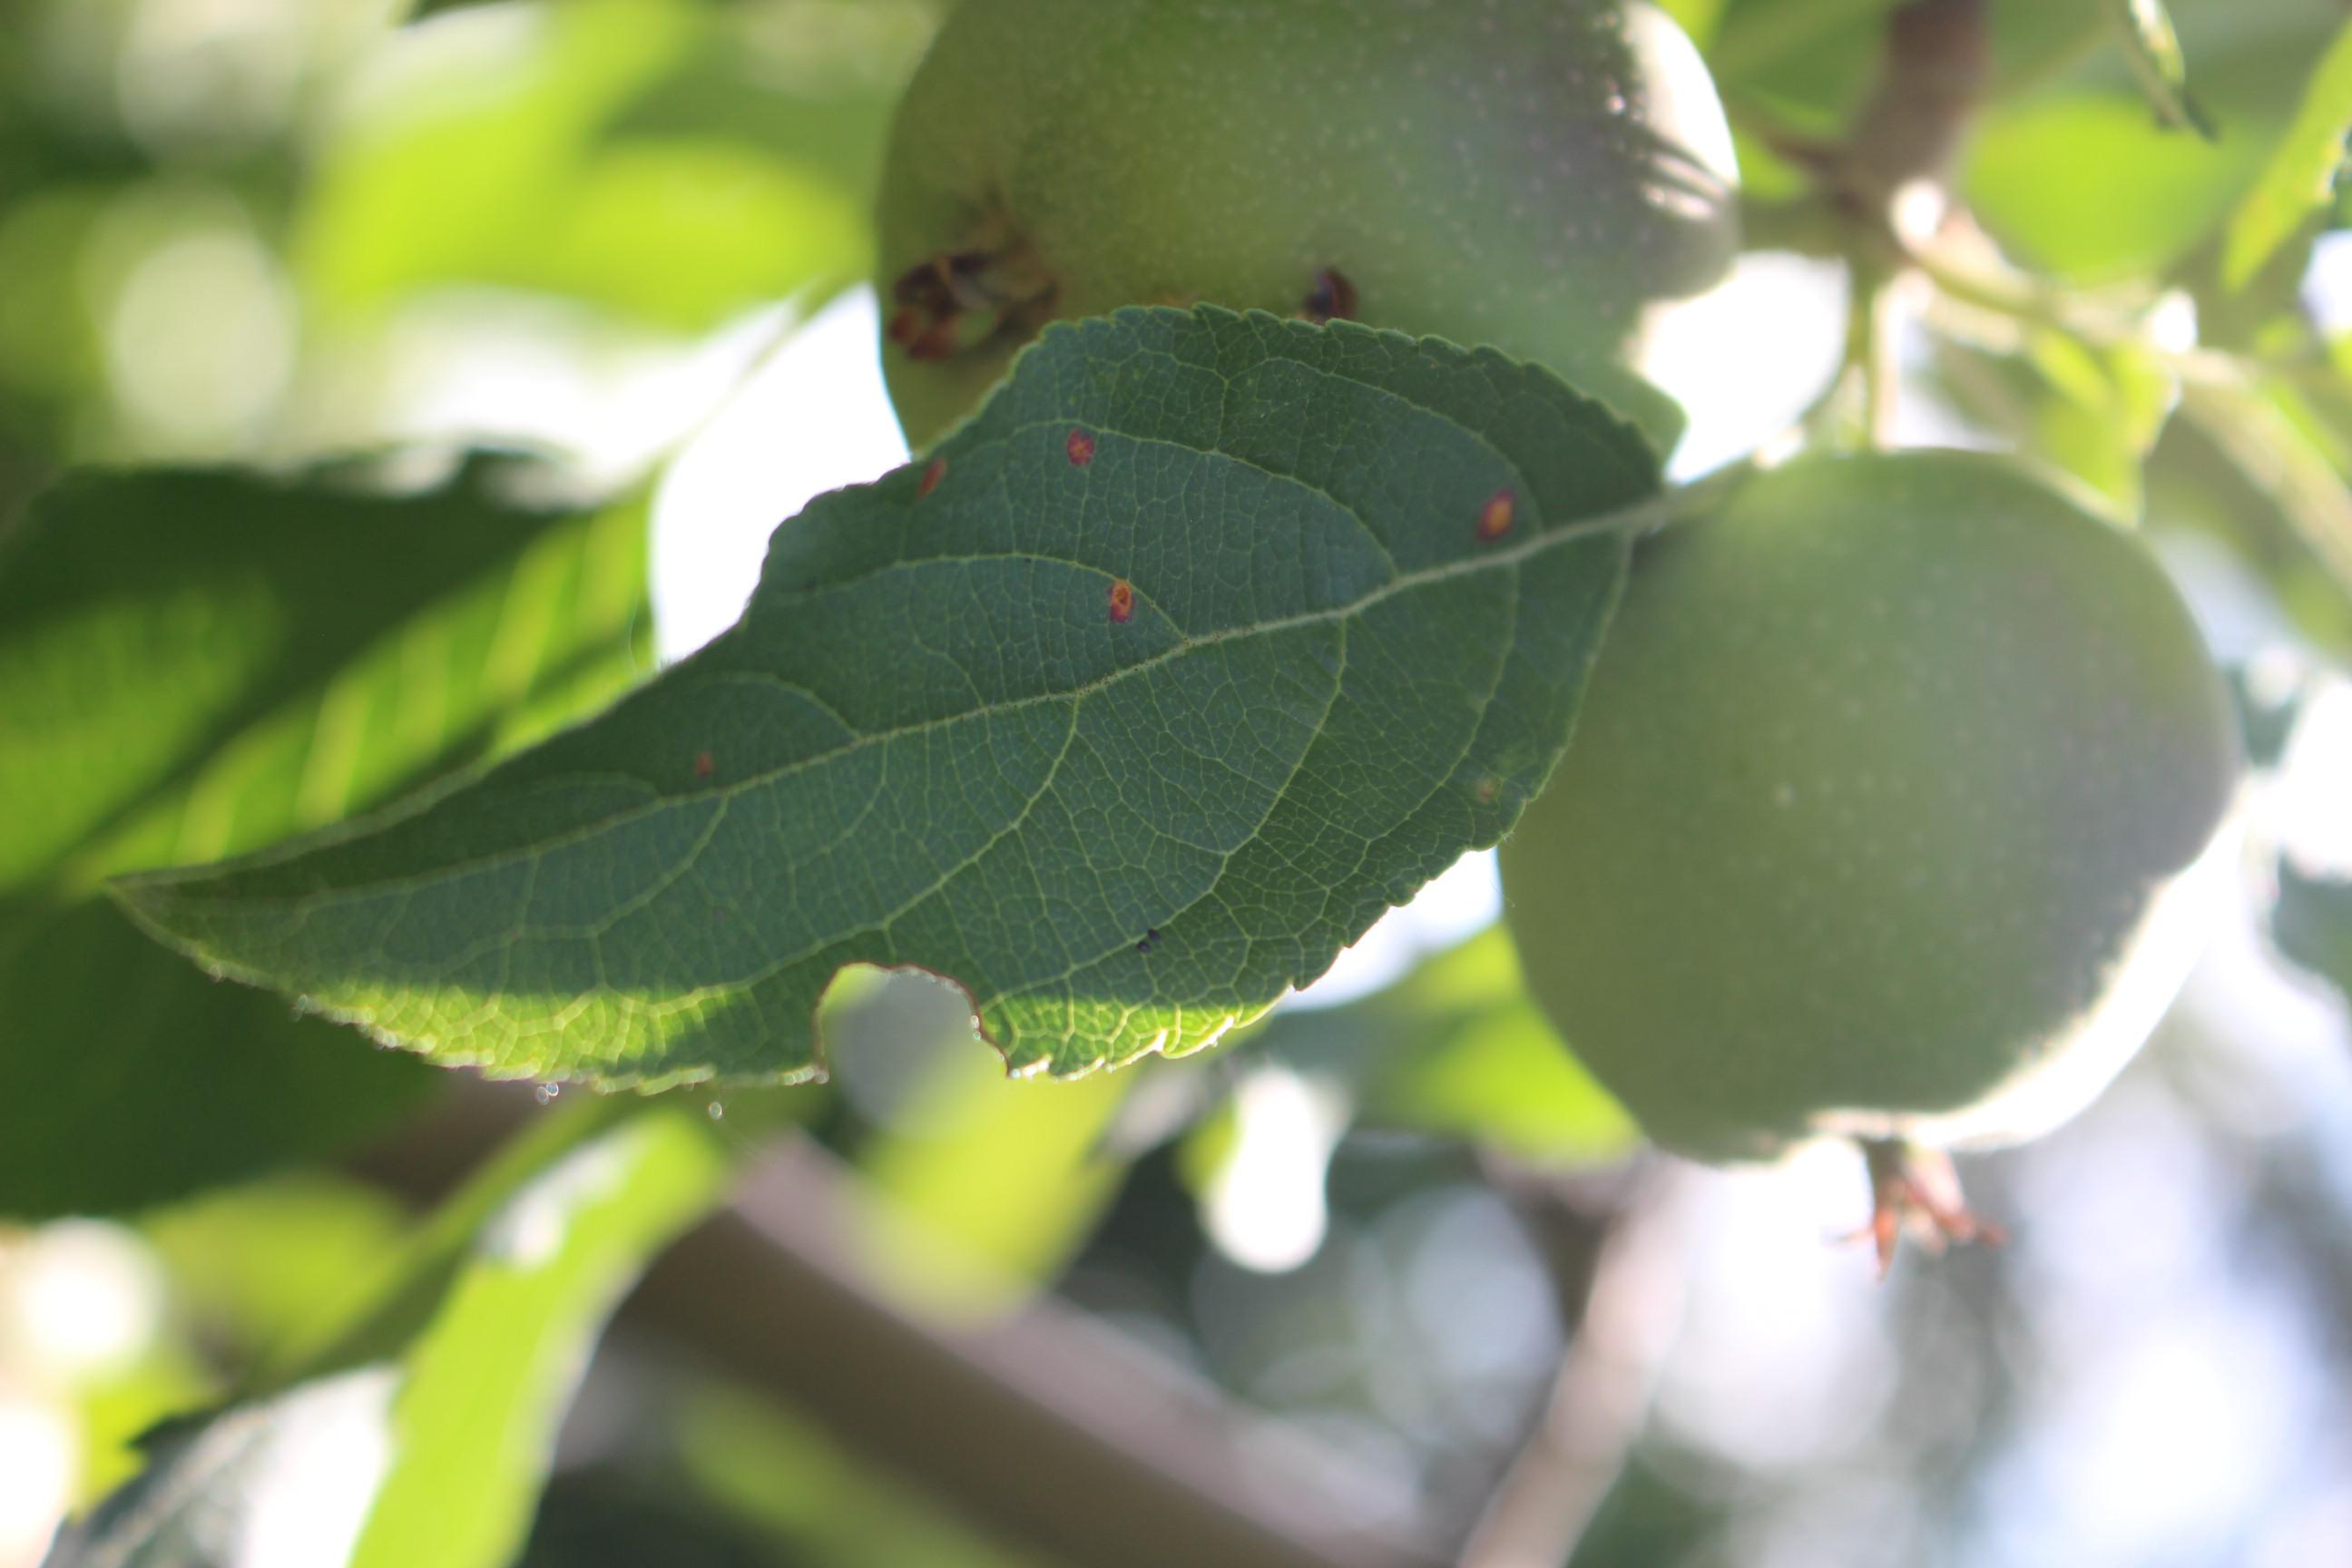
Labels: rust